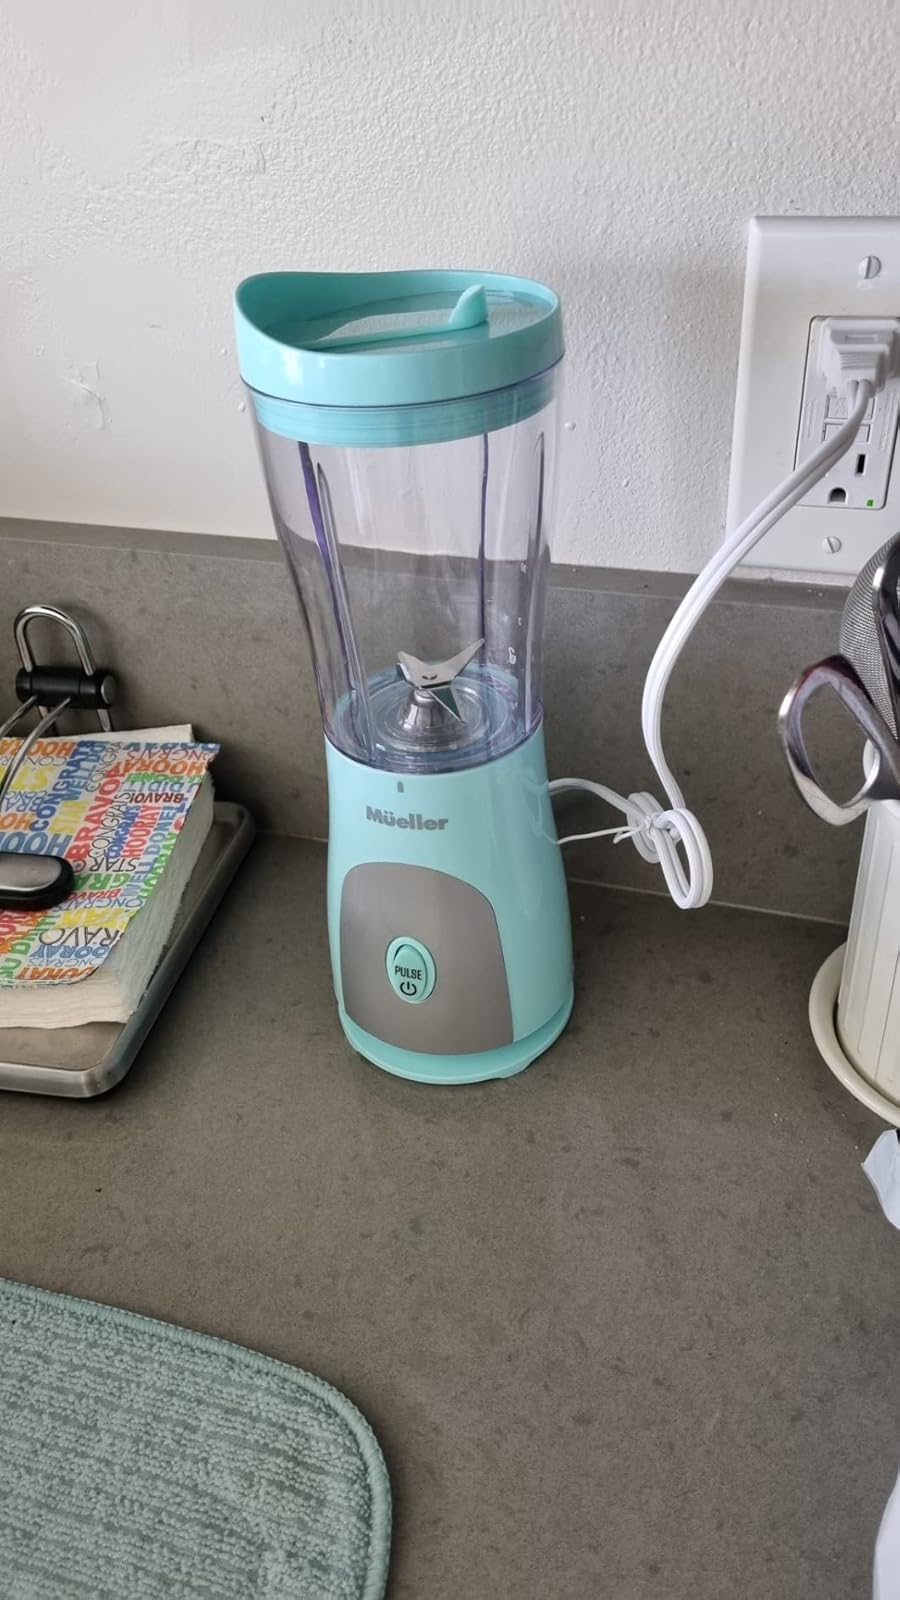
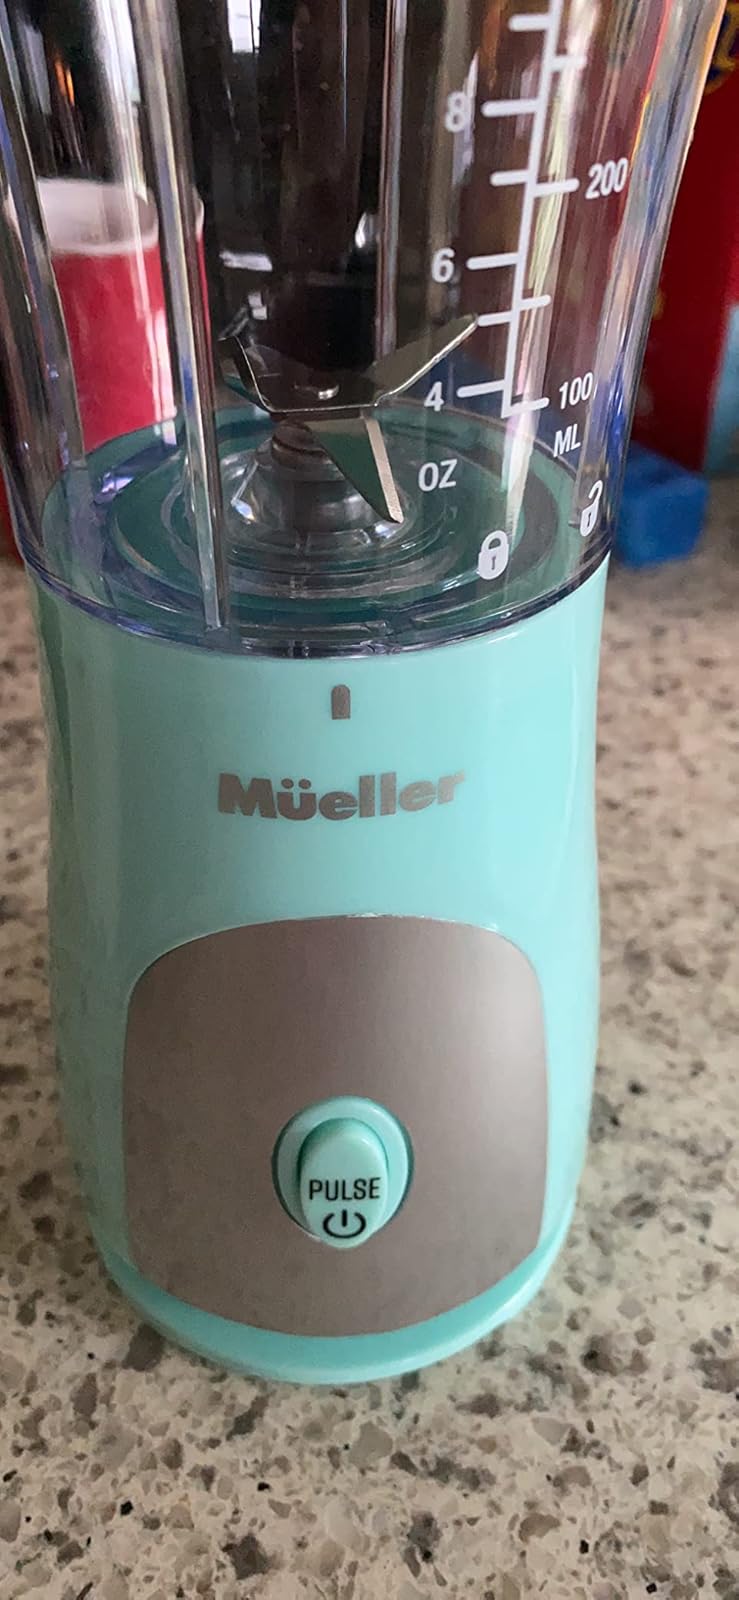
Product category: items_blender
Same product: yes